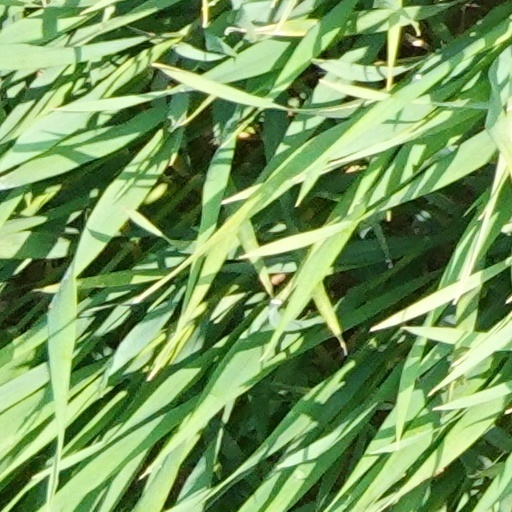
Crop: wheat